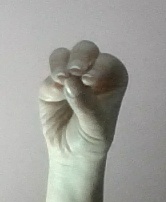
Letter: ha